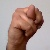
The image shows a hand gesture representing the letter 'N' in Indian Sign Language.